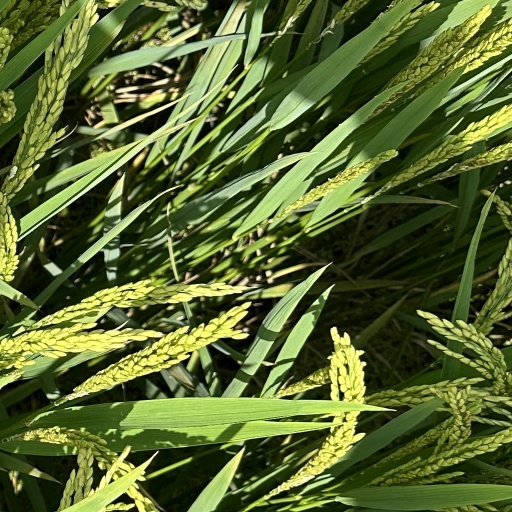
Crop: rice